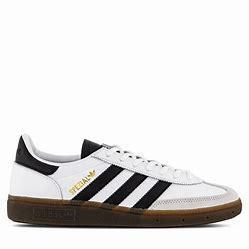
Brand: Adidas
Model: Handball Spezial